Forest Cemetery, Riga

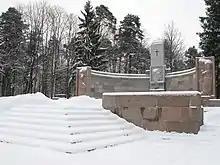
Jānis Čakste Memorial and burial site at the Forest Cemetery

Forest Cemetery is an large cemetery in the northwestern part of Riga, the capital of Latvia, between the neighbourhoods of Mežaparks and Čiekurkalns. Formally, the cemetery is divided between 1st Forest Cemetery, with entrance from Aizsaules Street, and 2nd Forest Cemetery, with entrance from Gaujas Street.